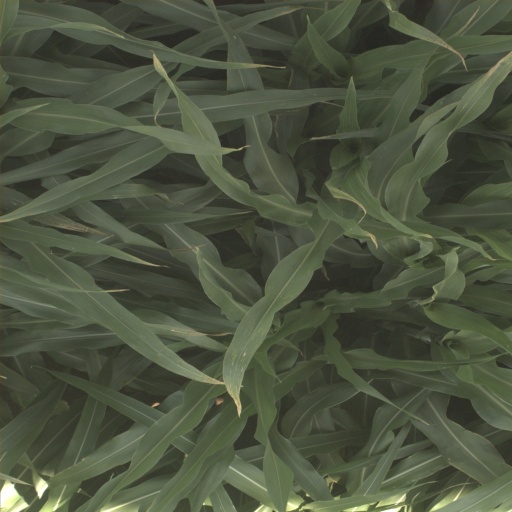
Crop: sorghum